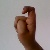
The image shows a hand gesture representing the letter 'X' in Indian Sign Language.